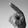
ASL letter: P